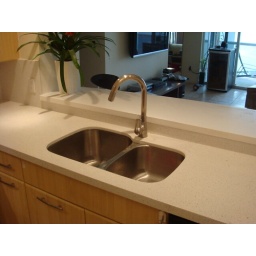
New under mount sink and faucet.See pictures # 7 and 8 from old kitchen